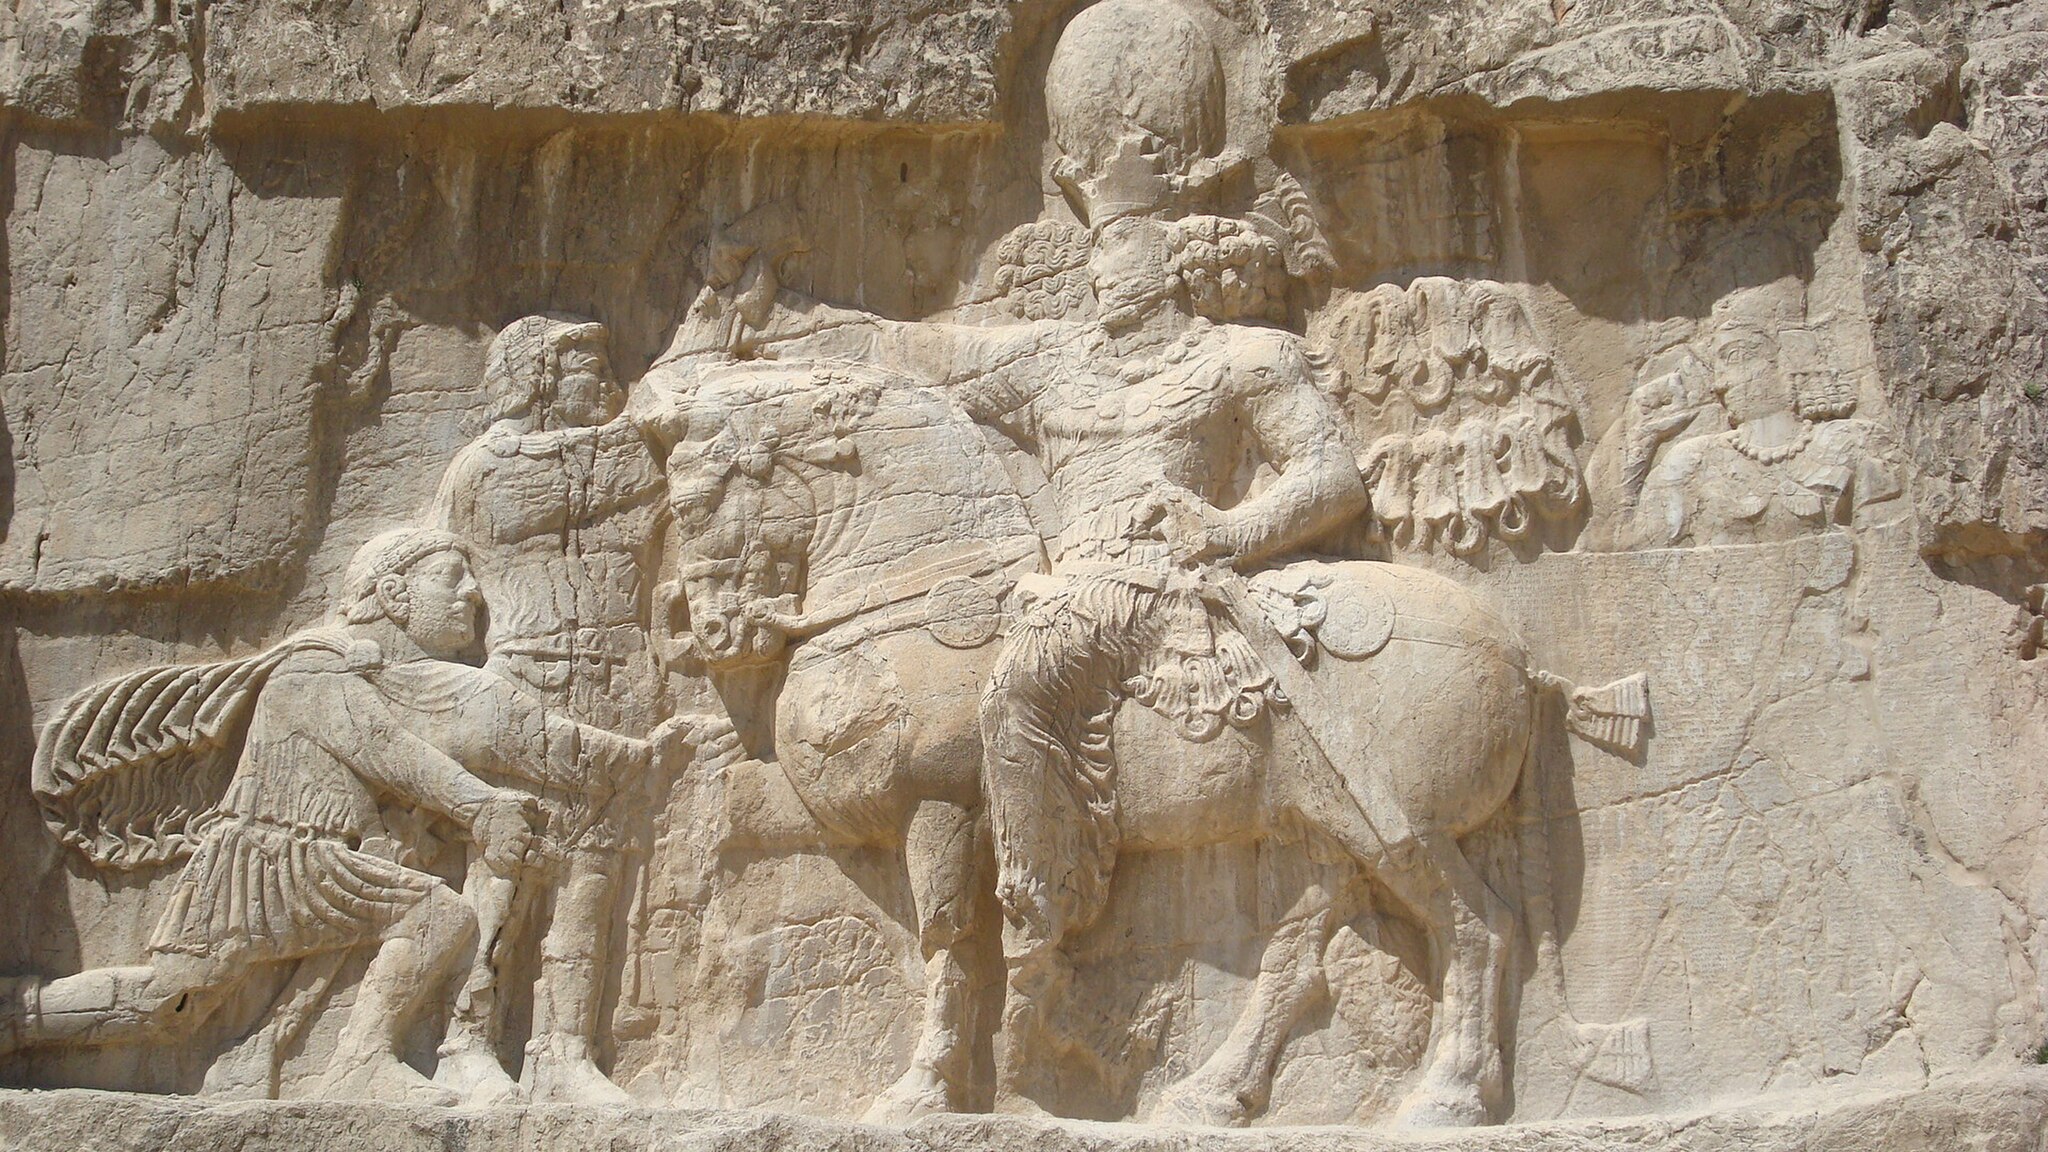
Title: Naqsherostam30
Description: Naghsh e rostam
Categories: GFDL, Taken with Sony DSC-W90, License migration redundant, Relief of triumph of Shapur I over Valerian at Naqsh-e Rustam, Self-published work, Files with coordinates missing SDC location of creation